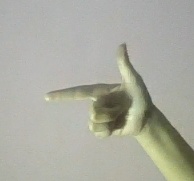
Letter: yaa